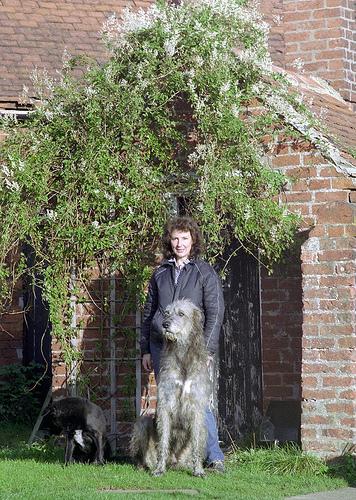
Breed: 224-n000039-Irish_wolfhound